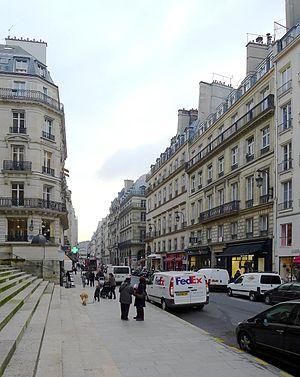
Rue Saint-Honoré - Paris Ier